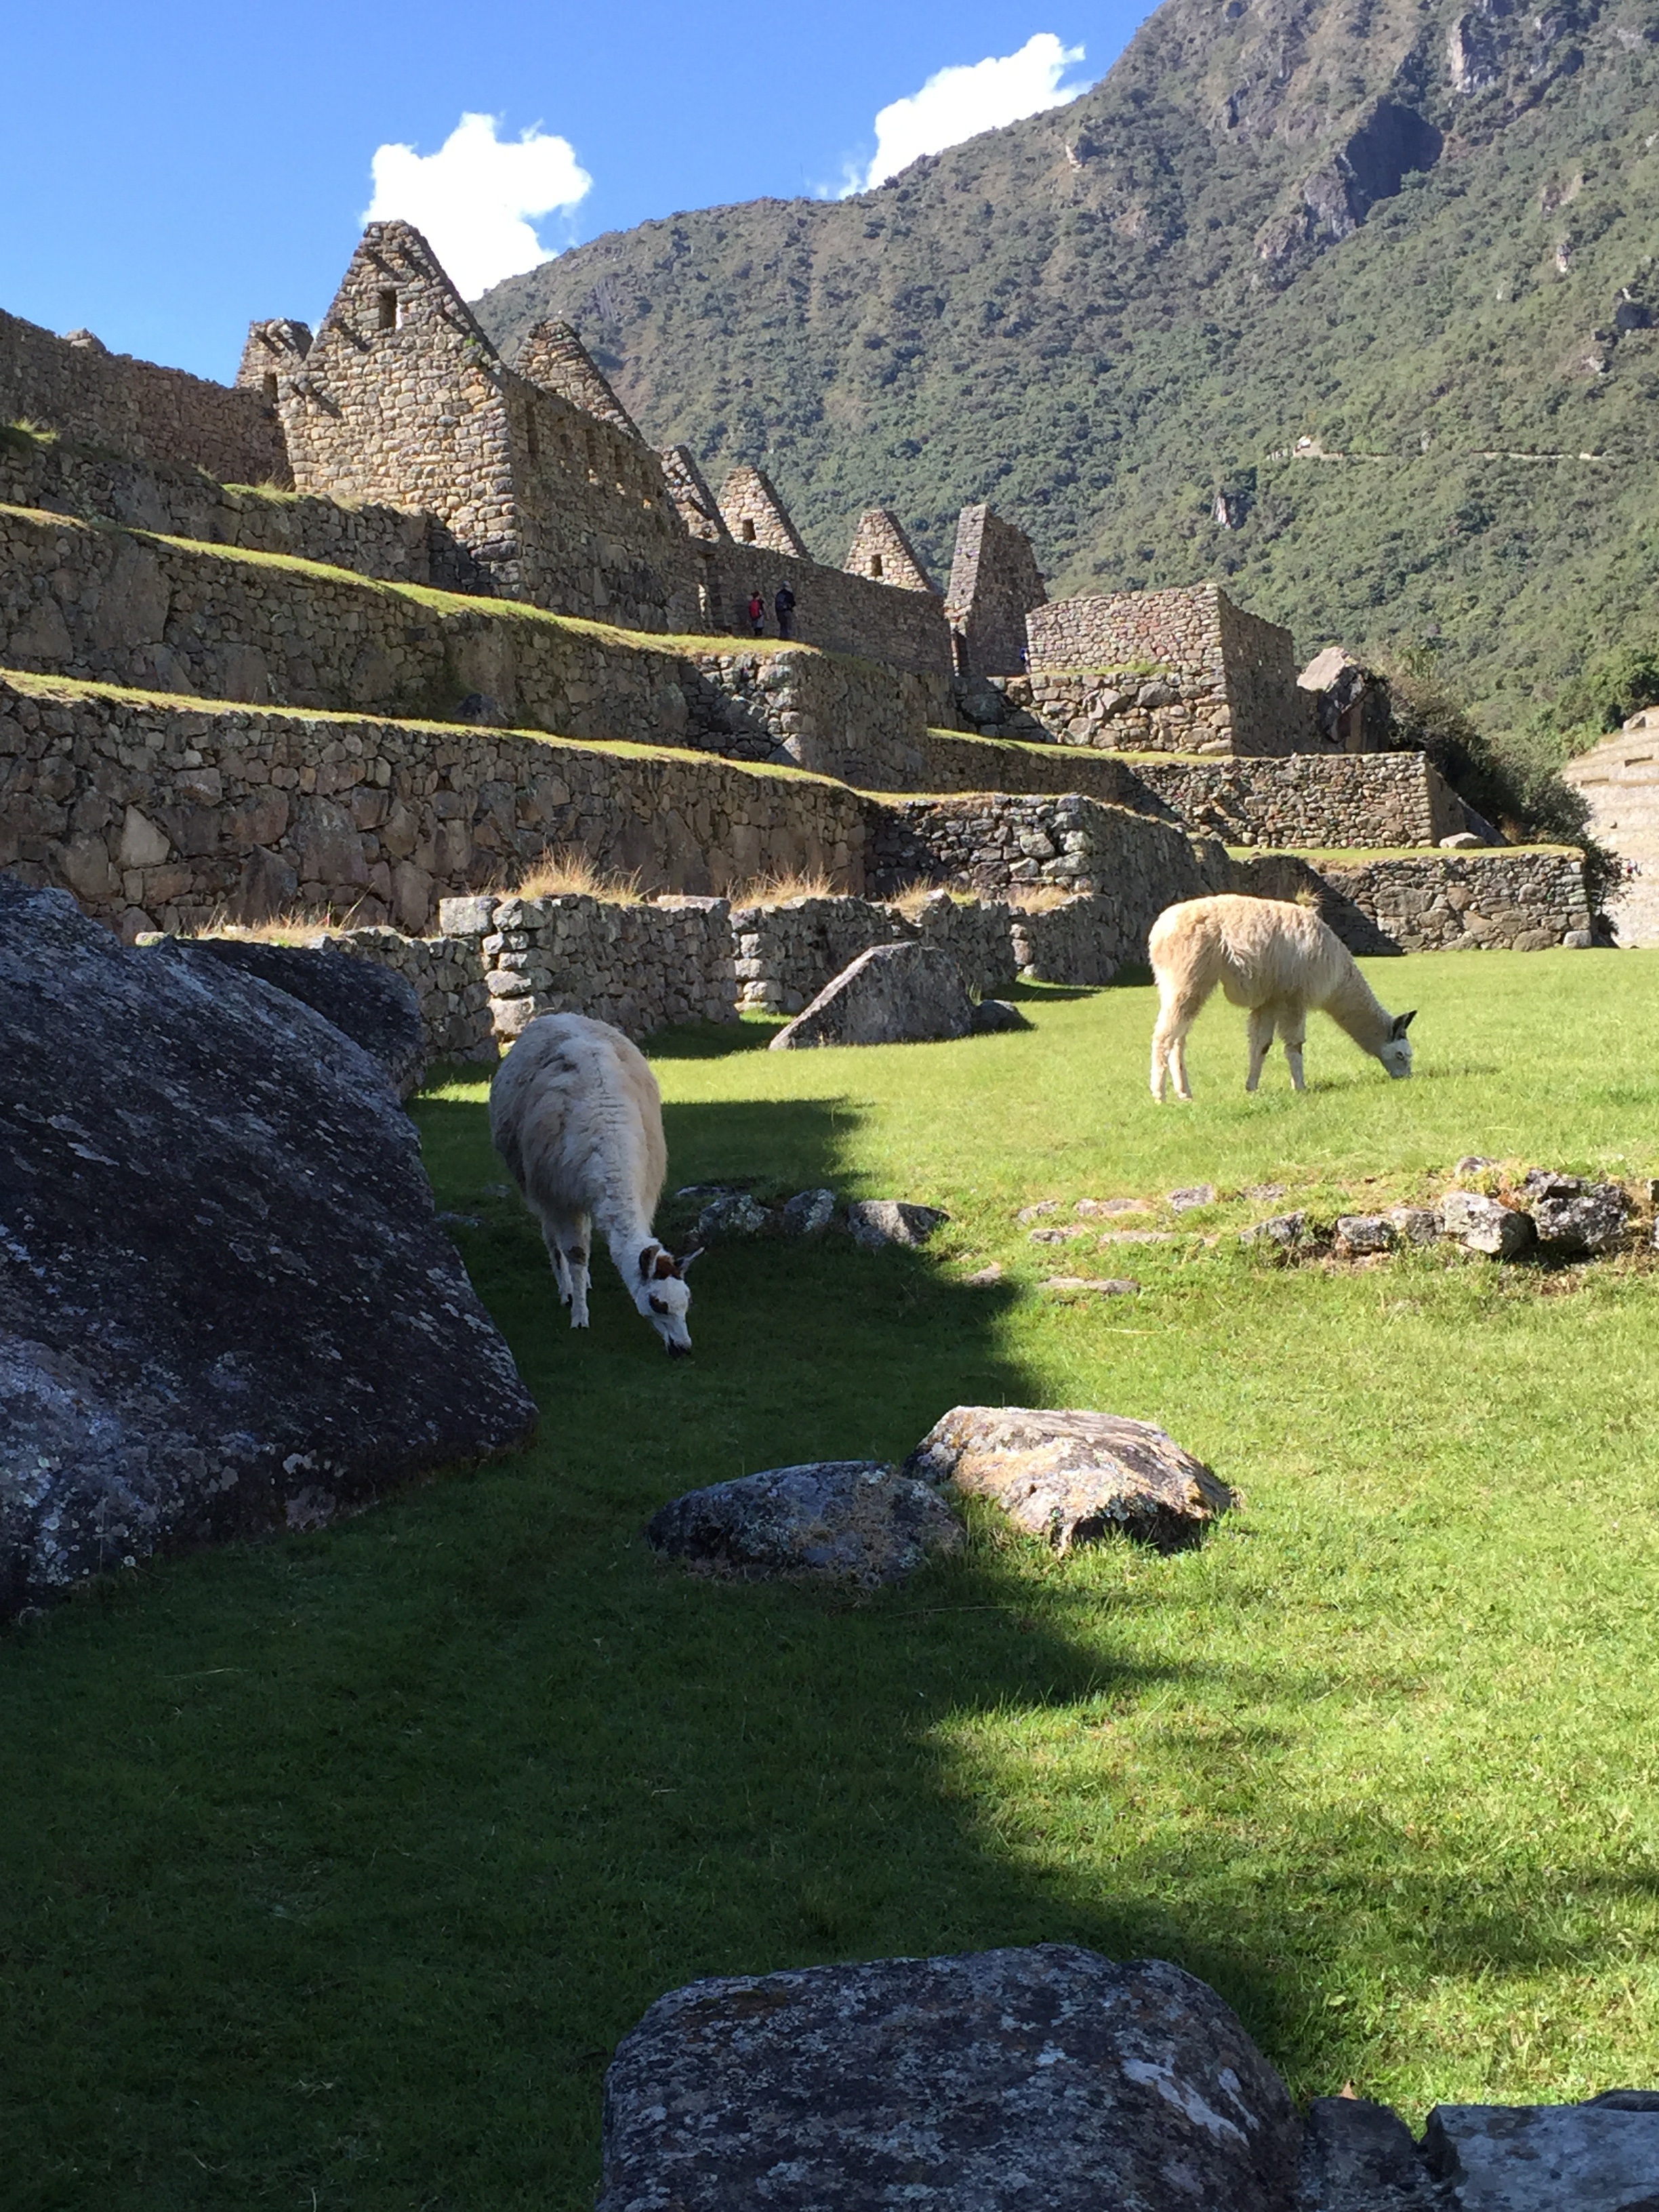
landscape, rock, wilderness, mountain, hiking, valley, mountain range, sheep, peru, rural area, machu pichu, mountainous landforms